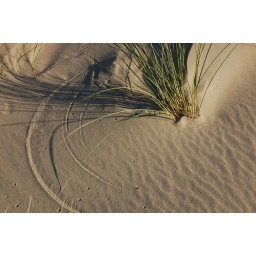
the grass is making drawings in the sand